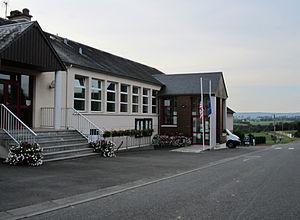
Saint-Cyr-du-Bailleul, Manche
Saint-Cyr-du-Bailleul est une commune française, située dans le département de la Manche en région Normandie, peuplée de 399 habitants.